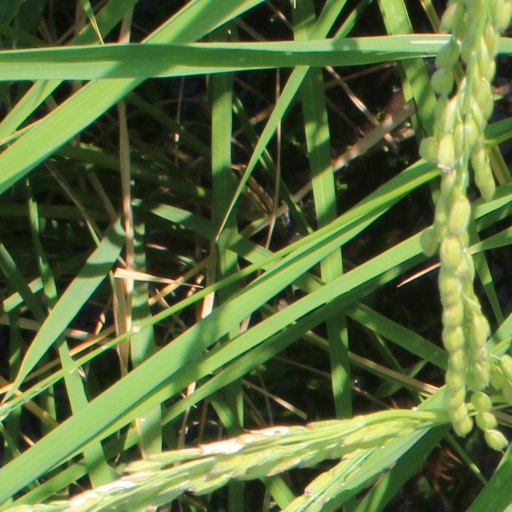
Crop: rice